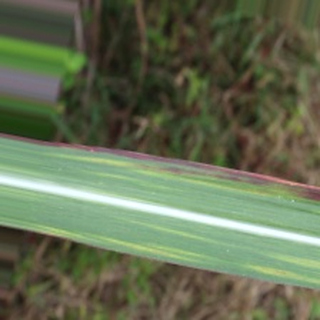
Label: sugarcane_bacterial_blight